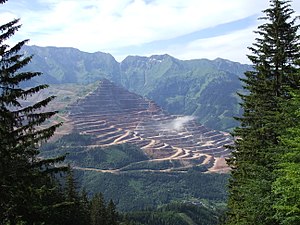
Østrigs økonomi / Bjergværksdrift
Erzberg, hvorfra der udvindes jernmalm
Østrigs økonomi kan karakteriseres som en veludviklet social markedsøkonomi med en struktur, der minder om Tysklands. Landets økonomi præges af den tætte tilknytning til netop Tyskland og den Den Europæiske Union. Medlemskabet af unionen har tiltrukket udenlandske investorer, også på grund af nærheden til de nye EU-lande i øst og syd. Langsom økonomisk vækst i Tyskland og resten af verden sænkede væksten til 1,2% i 2001. Væksten i 2005 var dog steget til ca. 2 %.